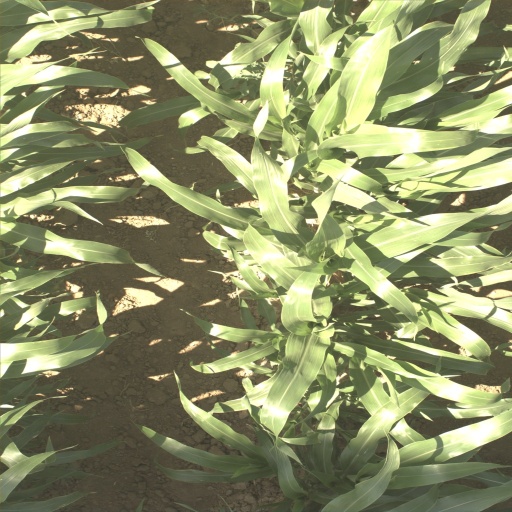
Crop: sorghum